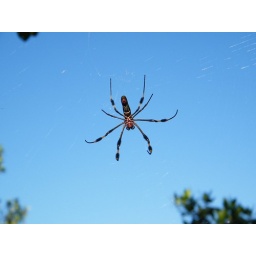
the sky is especially beautiful when inhabited by a colorful spider